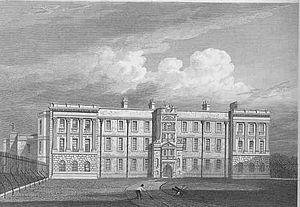
Lyme Park est un grand domaine de 700 hectares, situé non loin de Manchester et au sud de Disley, dans le Cheshire, en Angleterre. Acquis par sir Thomas Danyers in 1346, il passa aux Legh de Lyme par mariage en 1388. Le domaine a été cédé au National Trust en 1946 par le 3ᵉ baron Newton.